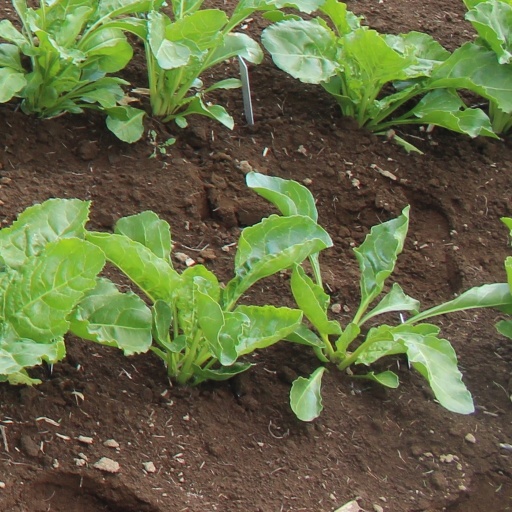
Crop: sugar beet